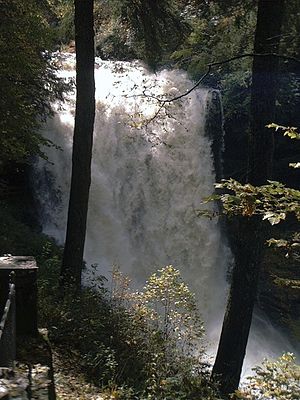
Dry Falls (North Carolina)
Dry Falls ved høj vandstand i floden.
Dry Falls, også kendt som Upper Cullasaj Falls er et vandfald på Cullasaja River i Nantahala National Forest i Macon County i North Carolina. Faldet indgår i "Mountain Waters Scenic Byway'.' Vandfaldet, der har en højde på 20,1 m, ligger ved US Highway 64 ca. 5 km nordvest for byen Highlands. Faldet har tidligere været kendt under andre navne, High Falls, Pitcher Falls m.fl.